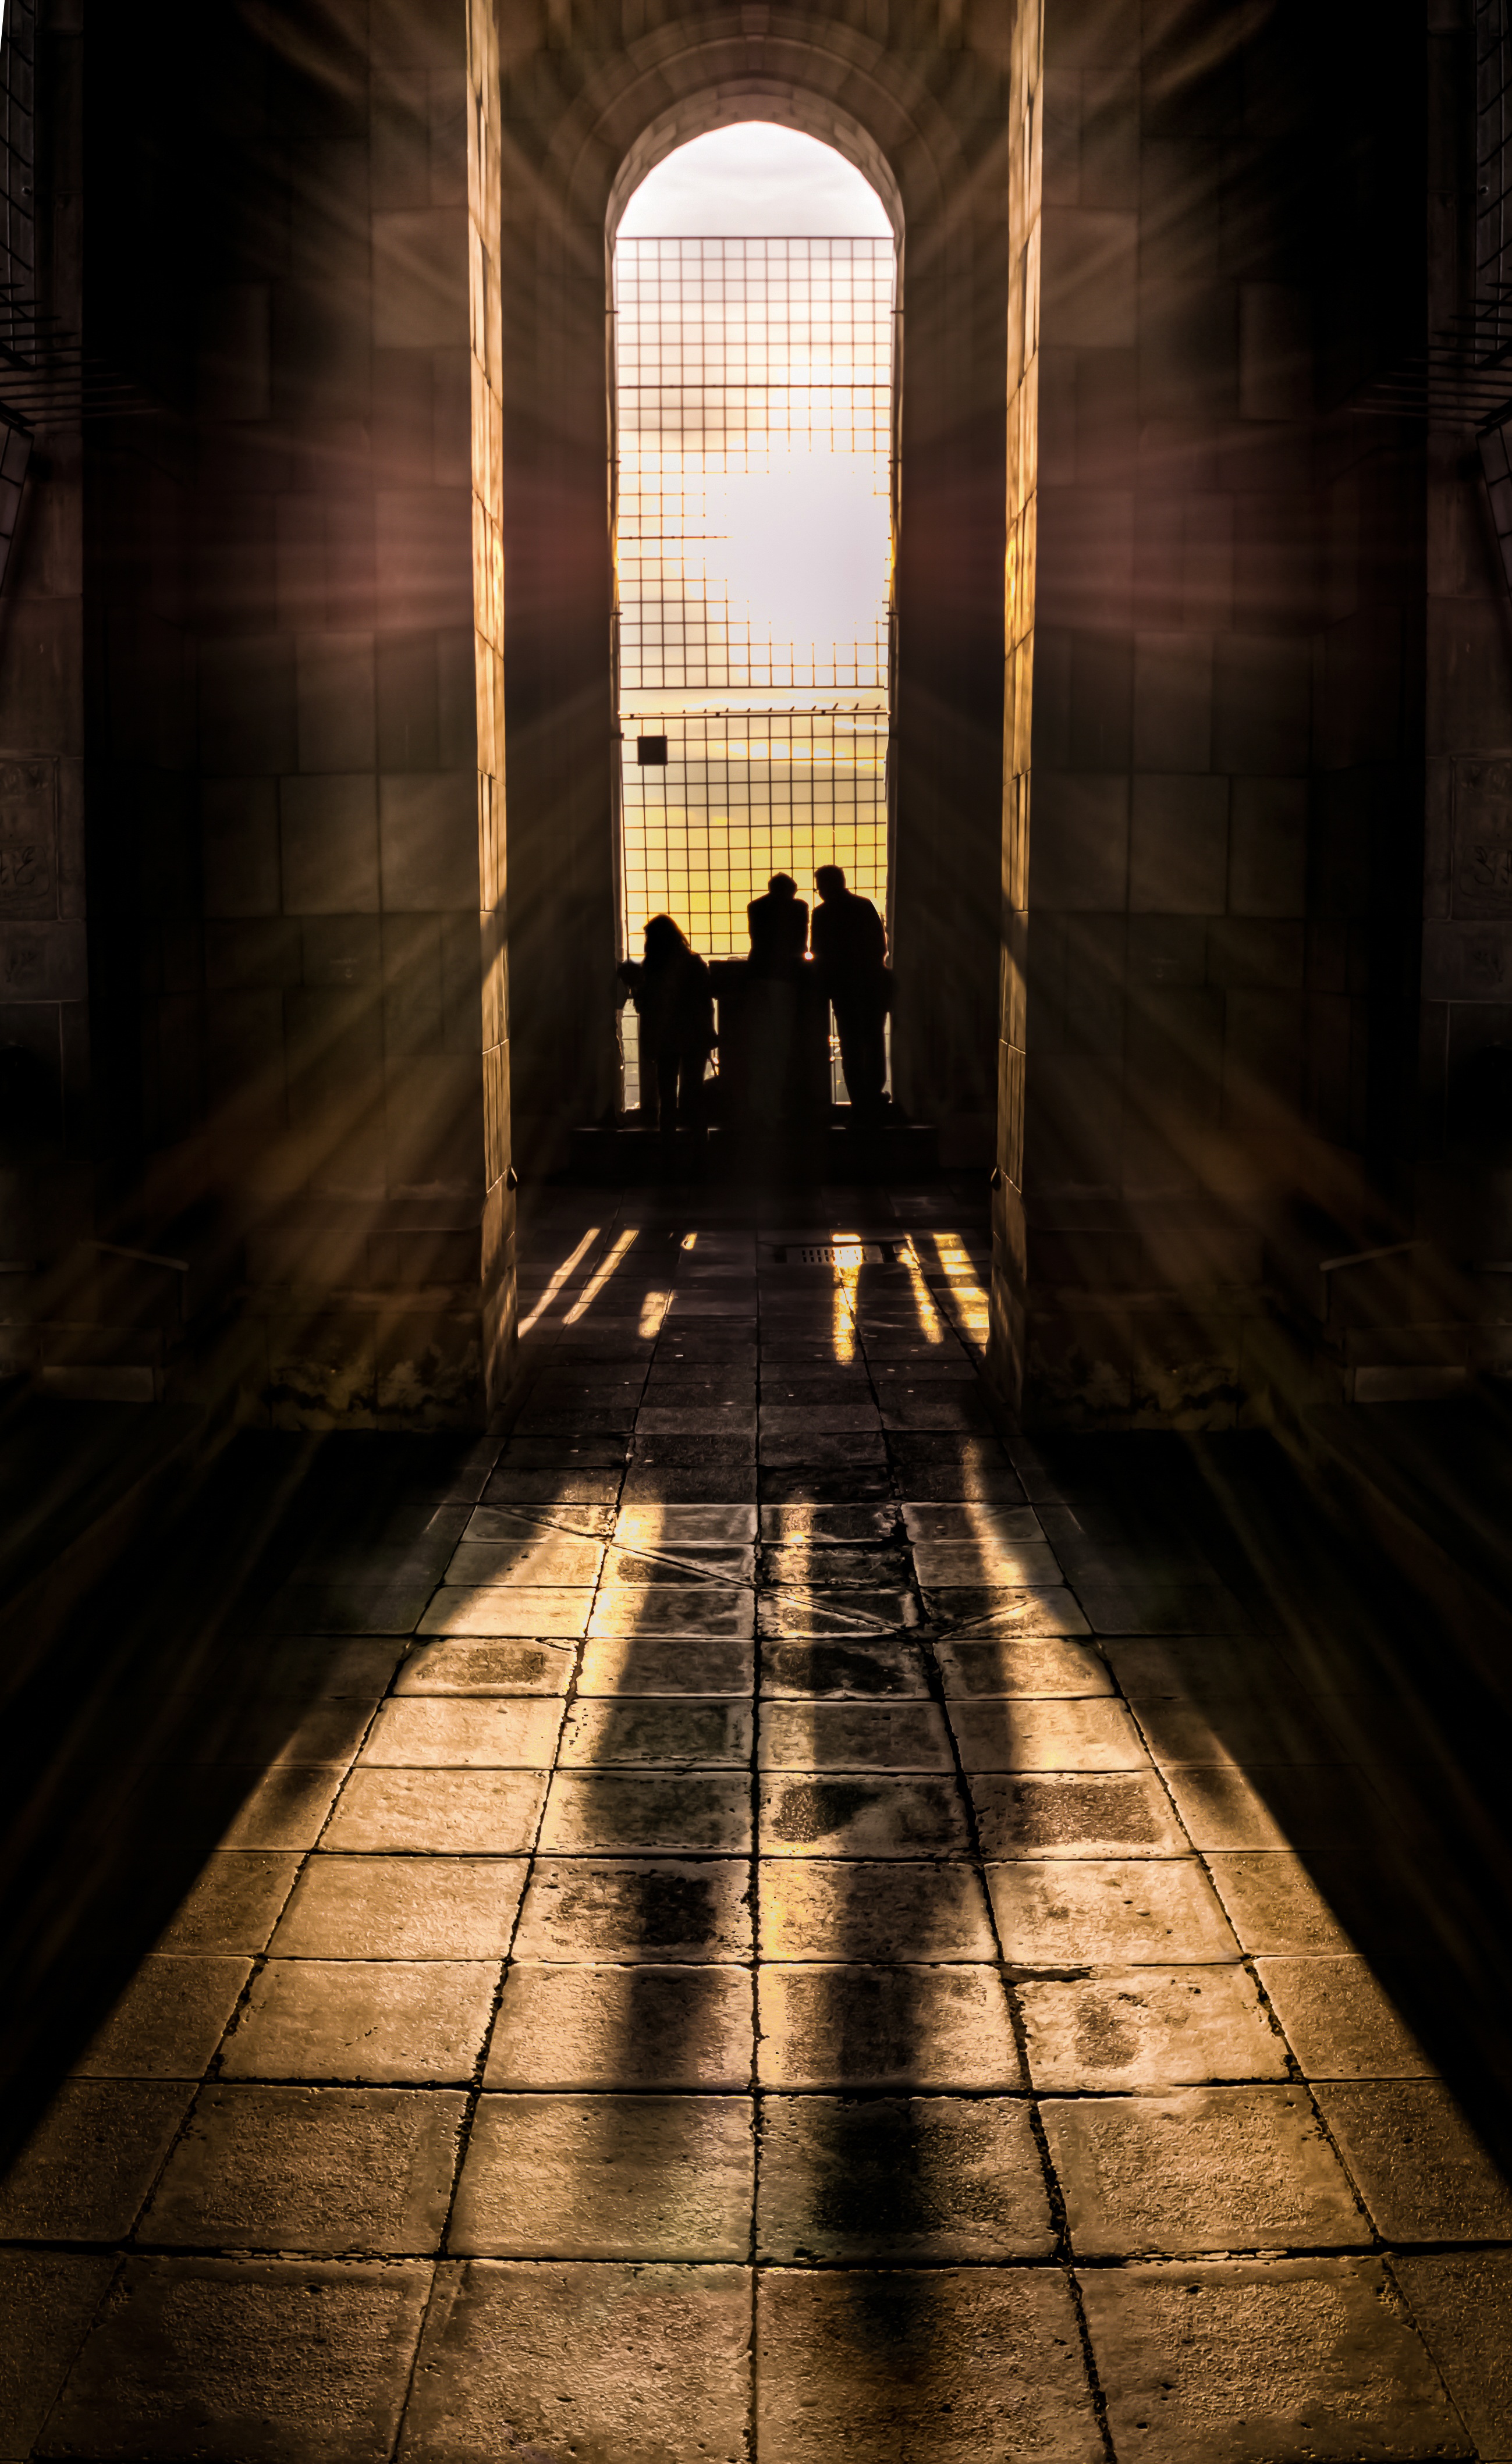
light, people, wood, sun, night, sunlight, view, alley, shade, dark, balcony, arch, evening, reflection, shadow, darkness, lighting, gothic, aisle, sunny, shadows, temple, symmetry, hallway, tiles, corridor, afternoon, warsaw, long shadows